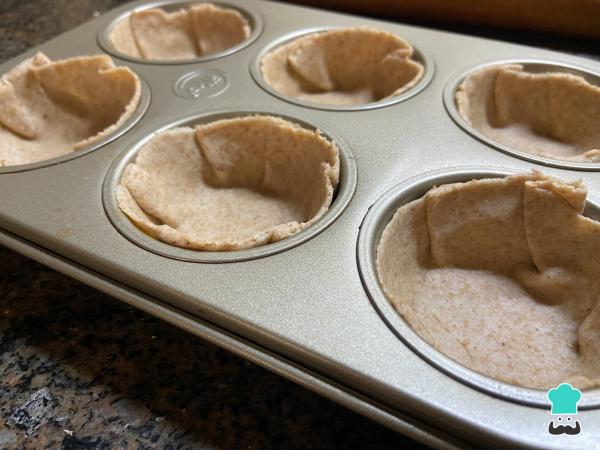
Dispón las tapas de empanadas de verdura en un molde para muffins para formar las canastitas.